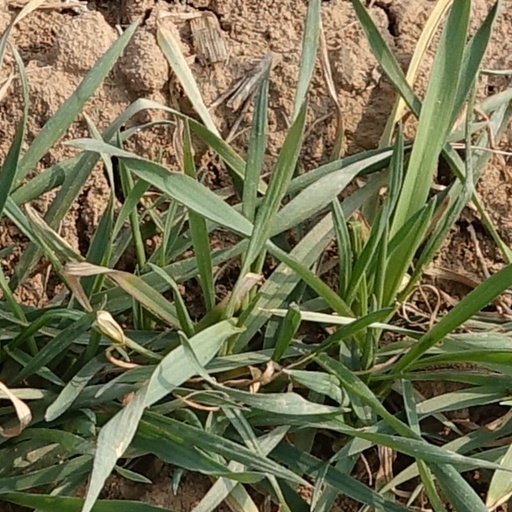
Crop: wheat